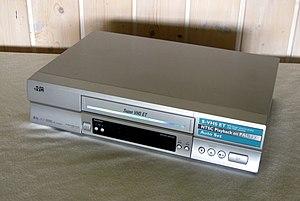
JVC HR-S5960E enregistreur VHS.